Langdon Lea

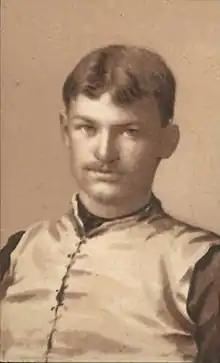

Langdon "Biffy" Lea (May 11, 1874 – October 10, 1937) was an American college football player and coach. He played football at Princeton University, where he was selected as a first-team All-American at tackle three consecutive years, in 1893, 1894, and 1895. Lea He later served as head football coach at the University of Michigan in 1900 and at Princeton in 1901, compiling a career coaching record of 16–3–2. Lea was inducted into the College Football Hall of Fame as a player in 1964.